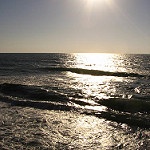
Label: sea